Ness Ziona

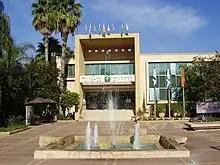
Ness Ziona City Hall

The Great Synagogue of Ness Ziona was built in the 1920s, during the period of the Third Aliyah.